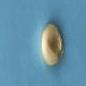
Maize quality: Good